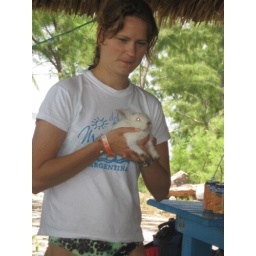
Some girl holding the cute fluffy rabbit that was running around on the island.